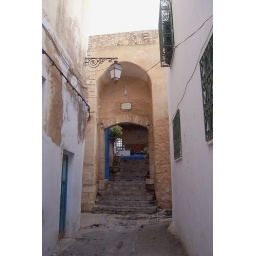
The entrance to the delightful Cafe Diwan in the Medina. I enjoyed a glass of green tea with almonds there.